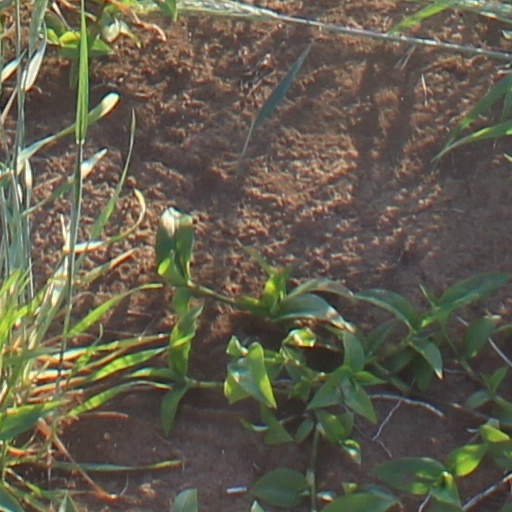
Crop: wheat